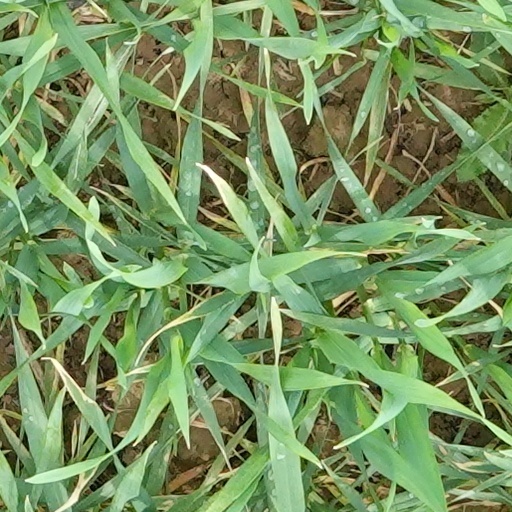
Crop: wheat